Waymo

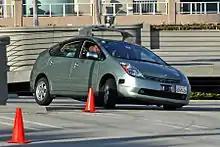
A Toyota Prius modified to operate as a Google driverless car, navigating a test course (2011)

In May 2025, Waymo received regulatory approval to expand its commercial robotaxi service into more areas of Silicon Valley, following a green light from the California Public Utilities Commission. The company has longer-term ambitions to provide service to San Francisco International Airport (SFO).